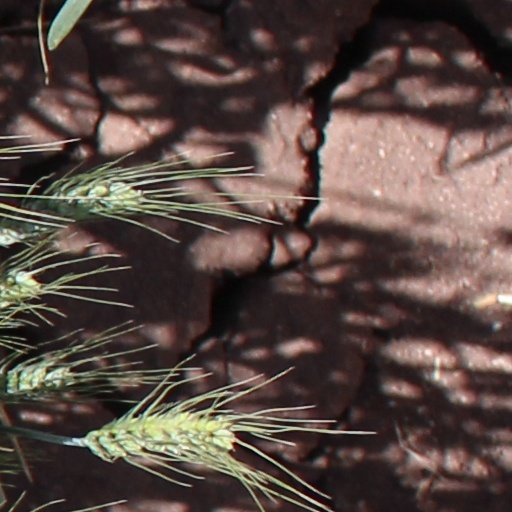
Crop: wheat